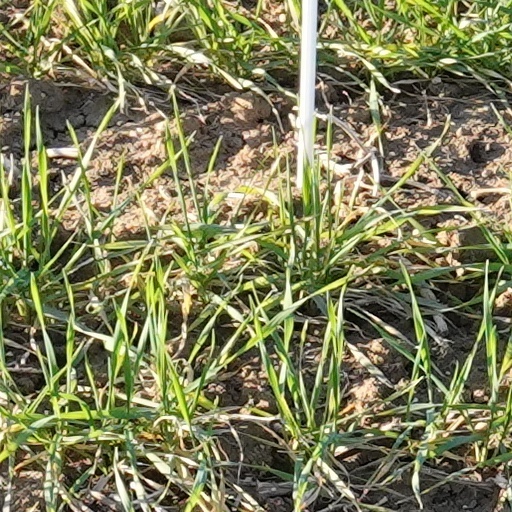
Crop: wheat